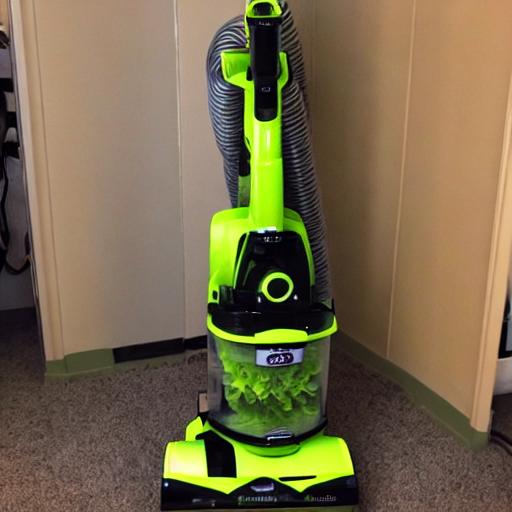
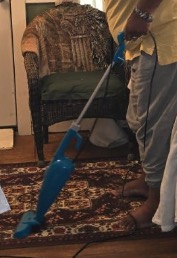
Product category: items_vacuum
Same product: no